Onur Air

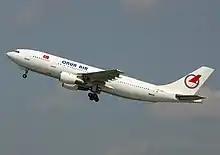
A former Onur Air Airbus A300B2 in 2002

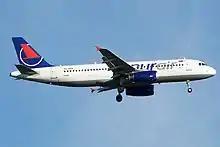
Onur Air Airbus A320-200

Onur Air was established on 14 April 1992 and started revenue operations using a wet-leased Airbus A320 with a flight to Ercan in North Cyprus on 14 May of that year. Over the next years, the Onurair fleet grew, so that by the end of 1995, it included nine aircraft. Previously its head office was in Florya, Bakırköy, Istanbul.